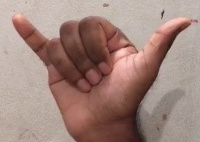
ASL sign: Y